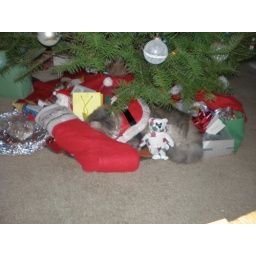
xmas kitty with santa coat & xmas bear under the tree